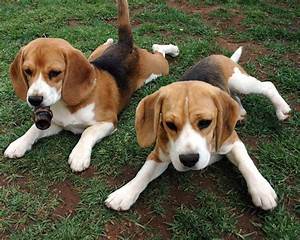
Label: dog